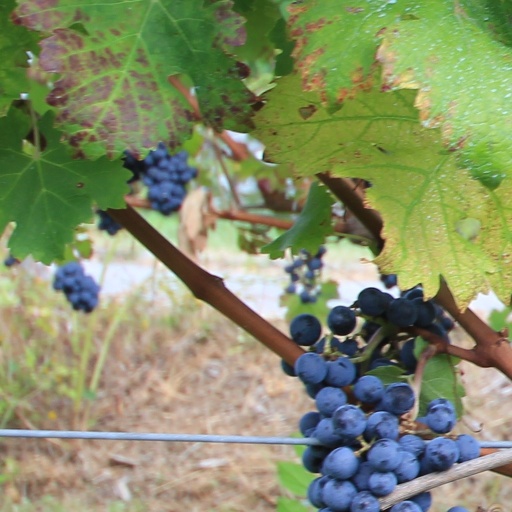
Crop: grape